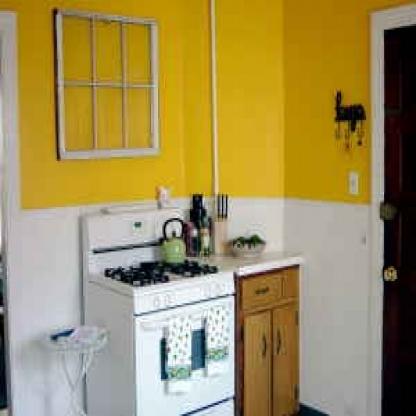
Scene: Indoor